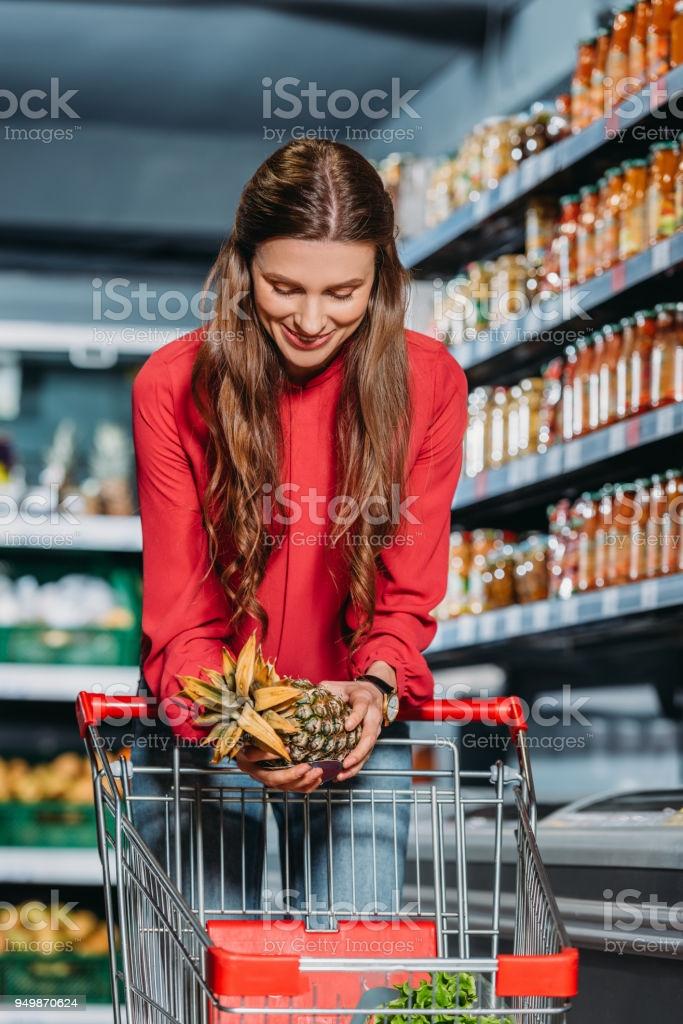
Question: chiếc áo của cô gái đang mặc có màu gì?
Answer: cô gái đang mặc chiếc áo màu đỏ